Zerstörergeschwader 76

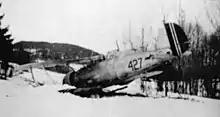
Norwegian Gladiator 427 downed by Lent on 9 April 1940

On 2 September I./ZG 76, led by Lent, claimed 11 aircraft at Dęblin, while KG 4 dropped 180 tonnes of bombs in 13 "staffeln"-sized operations. The aircraft destroyed were not frontline aircraft, but were from training units. Later in the day the "gruppe" was credited with nine Łódź Army fighters, attached to protect the Polish army on the approaches to Warsaw. Only three were actually lost. The survivors, however, lost five to Bf 109s to JGr 102. The Pursuit Brigade was transferred to an unspecified sector giving Luftwaffe bombers a free hand. The cost of the air battle to ZG 76 was three Bf 110s.